Sport Performance Aviation Panther

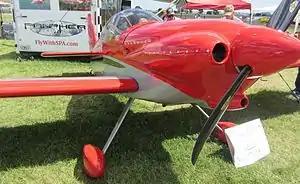

The Sport Performance Aviation Panther is a single seat, all-metal, homebuilt aircraft under development by Sport Performance Aviation of Green Cove Springs, Florida. The aircraft is intended to be supplied as plans and as a kit for amateur construction.